Vegetable sandwich

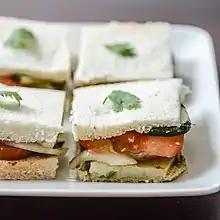
Mumbai vegetable sandwiches

The Mumbai vegetable sandwich, previously and still occasionally known as the Bombay vegetable sandwich, is a common street food in India, especially in Mumbai. The sandwich is made with Western style bread and is usually toasted. The main ingredients are a spicy green chutney spread, tomatoes, onions, cucumber, and a spicy potato filling made with chaat masala or a similar spice mix. Other ingredients sometimes included are cooked beetroot and cheese. The sandwich is a popular student lunch.